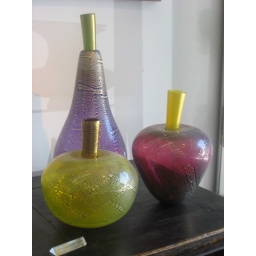
beautiful glass fruit in Chatham - almost good enough to eat!